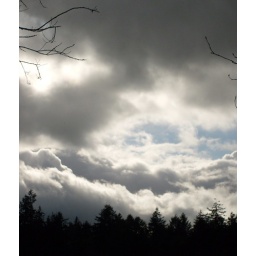
the sky was crazy today with dark scary clouds mixed in with bits of bright blue goodness